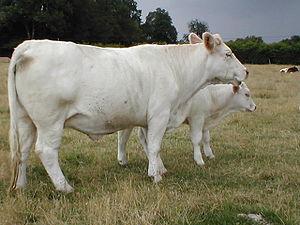
Vache charolaise et son veau. Cette photo a été prise à Diverti'Parc, un parc de loisirs nature en Bourgogne du sud.